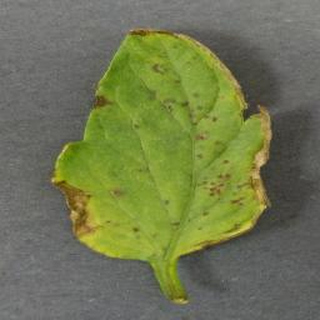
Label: tomato_bacterial_spot